Mi-Ai Parrish

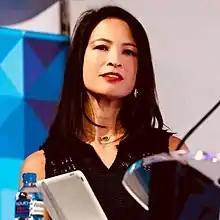
Parrish presenting on Media Change for <a href="https%3A//www.youtube.com/watch%3Fv%3DTydlbagRvJg">Aldea Digital

Mi-Ai Parrish is an American journalist and media executive, including former president and publisher of USA TODAY NETWORK Arizona, The Arizona Republic, a daily newspaper, and azcentral.com in Phoenix, Arizona, the first person of color in the role. The Republic won a Pulitzer Prize during her tenure.